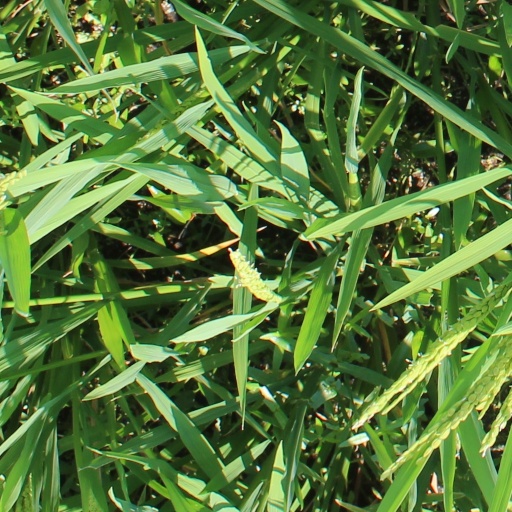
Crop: rice